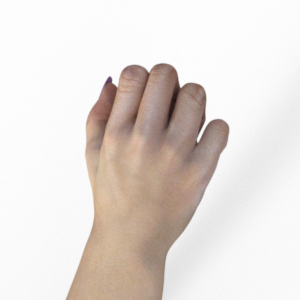
Label: rock